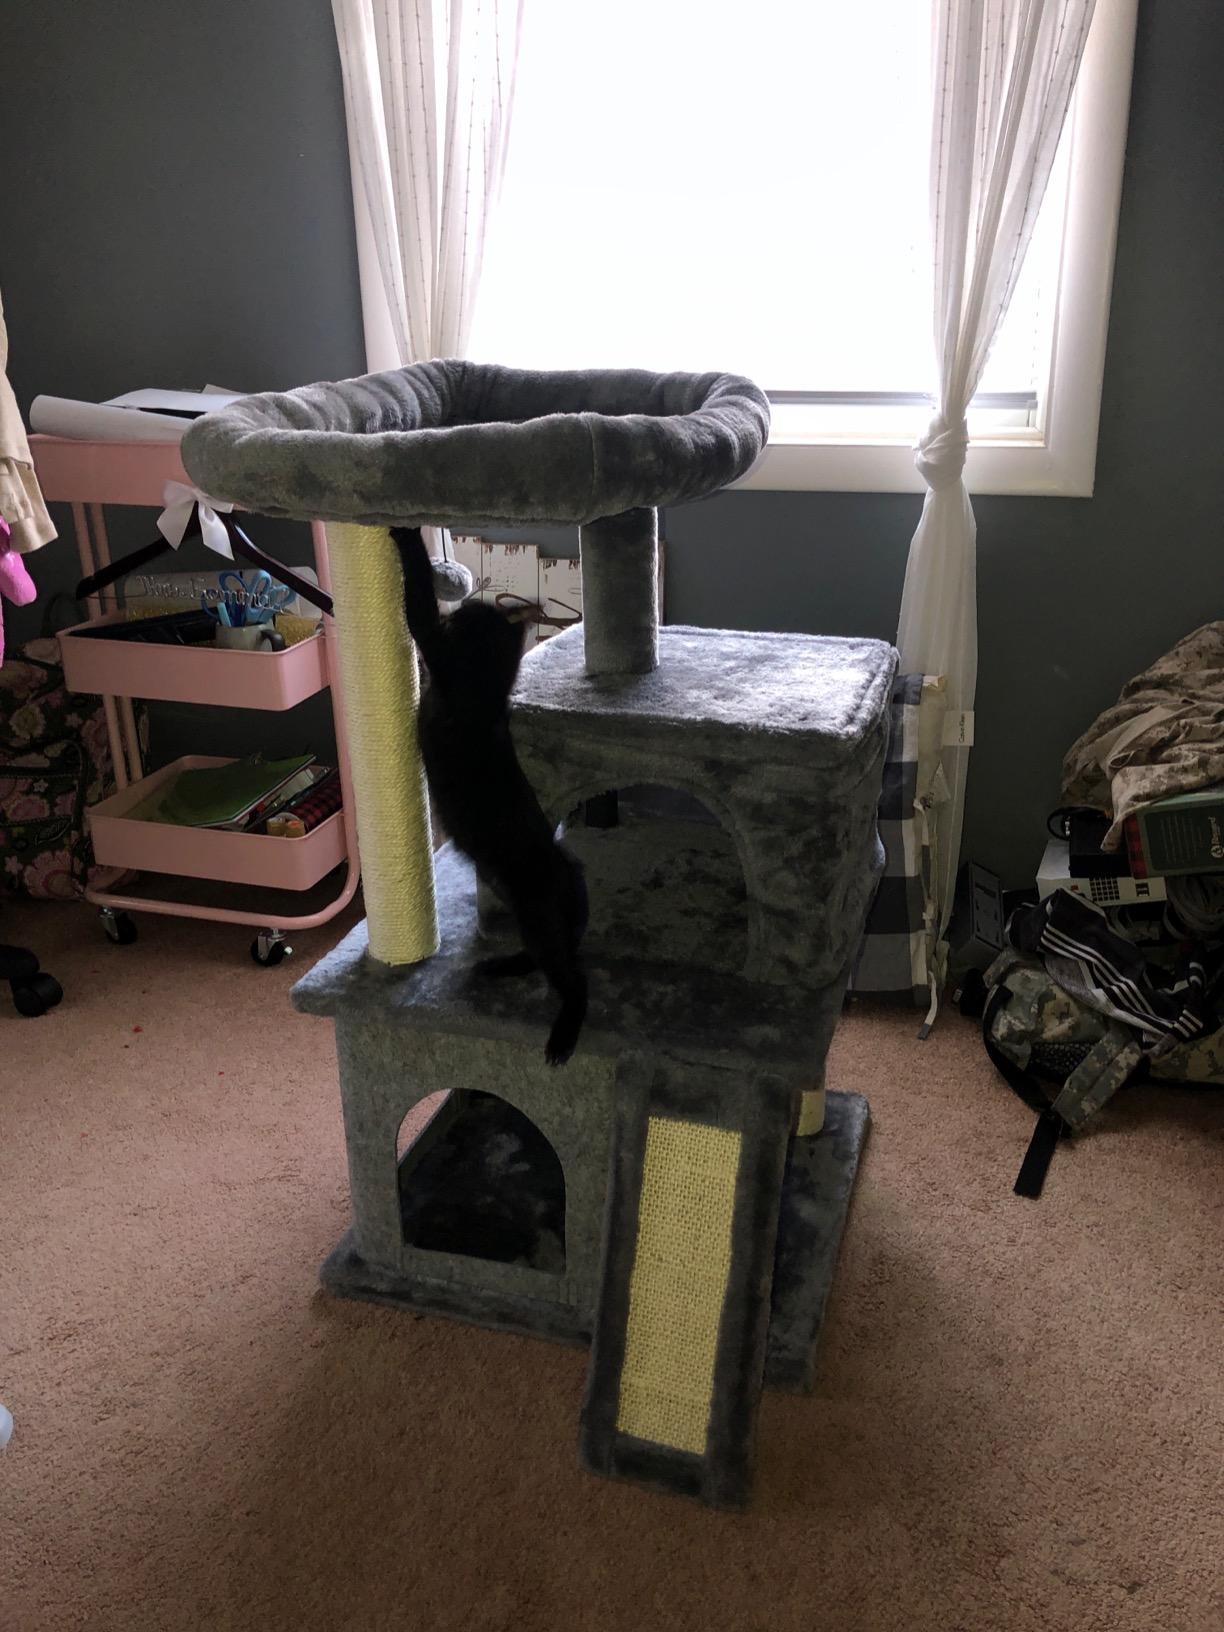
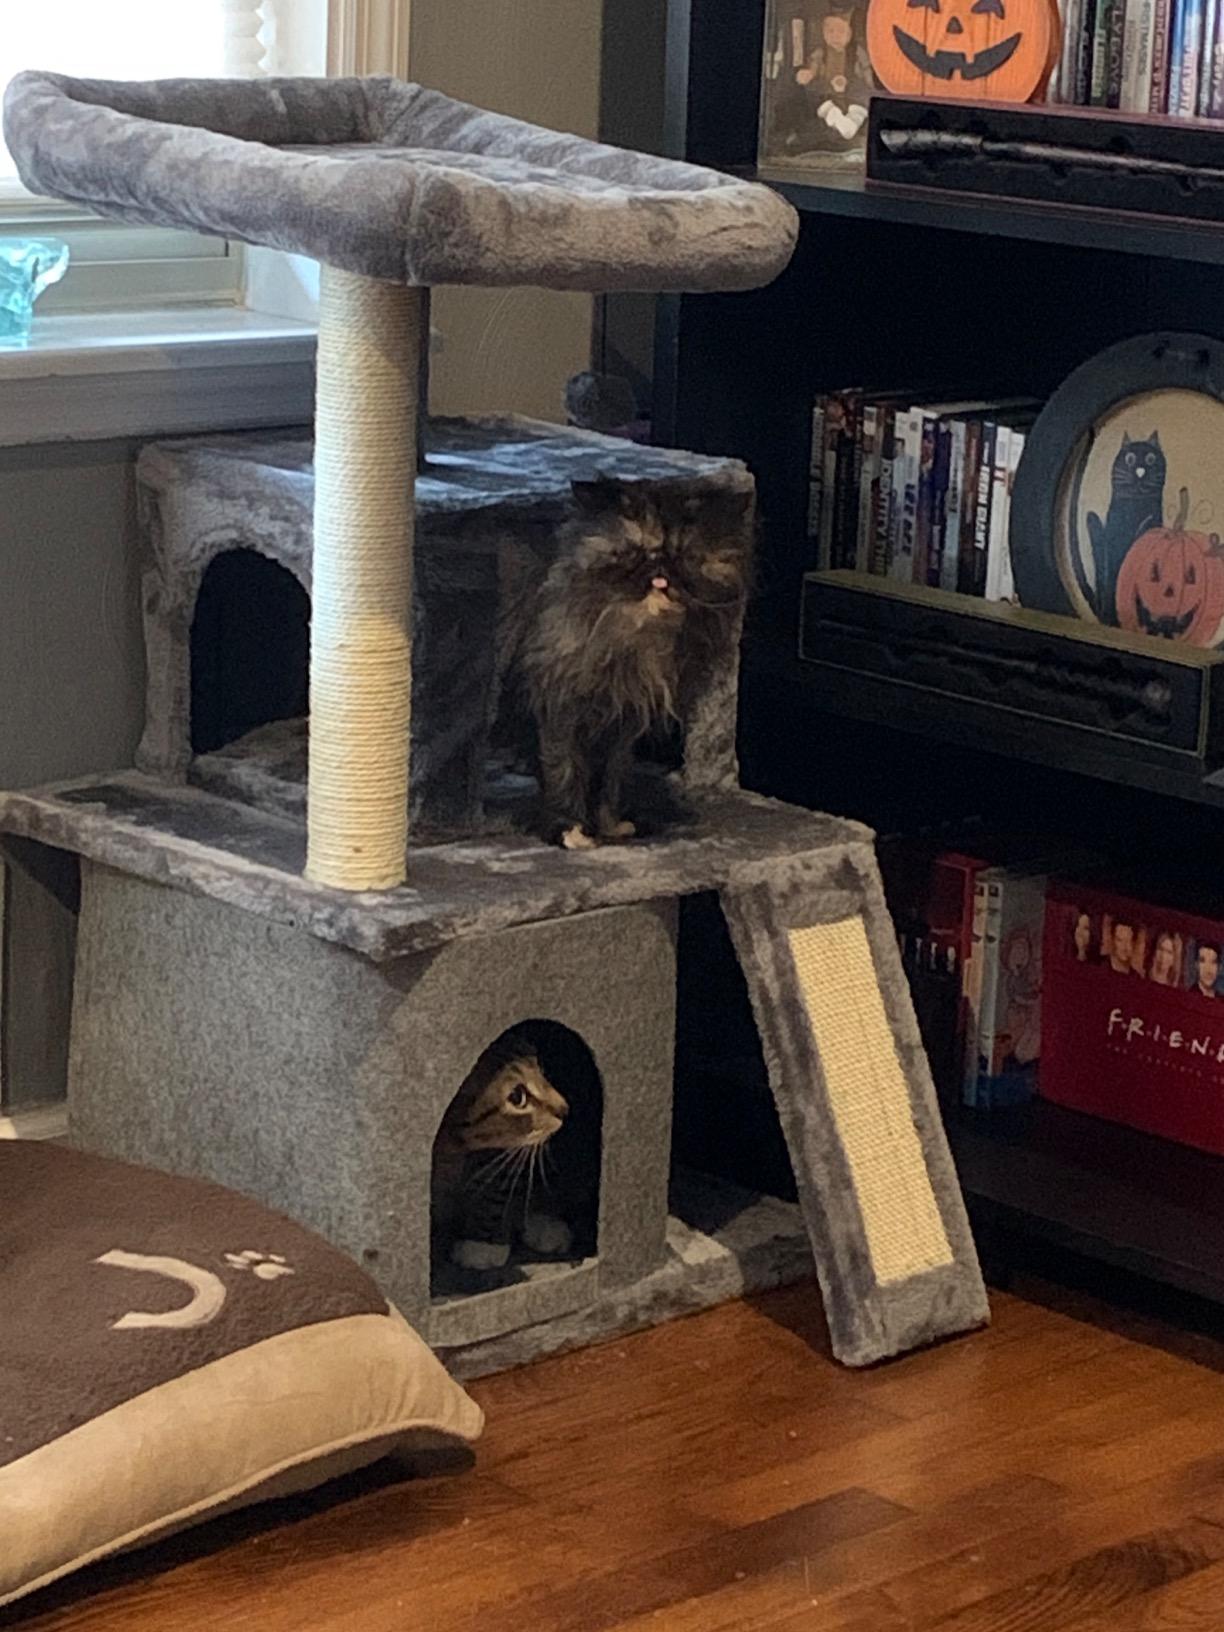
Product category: items_cat tree
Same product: yes